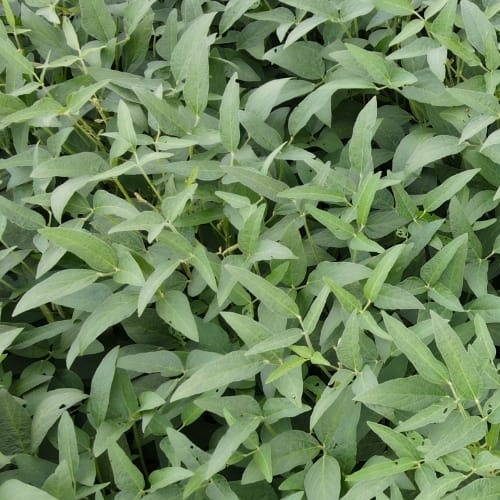
Label: Diabrotica_speciosa